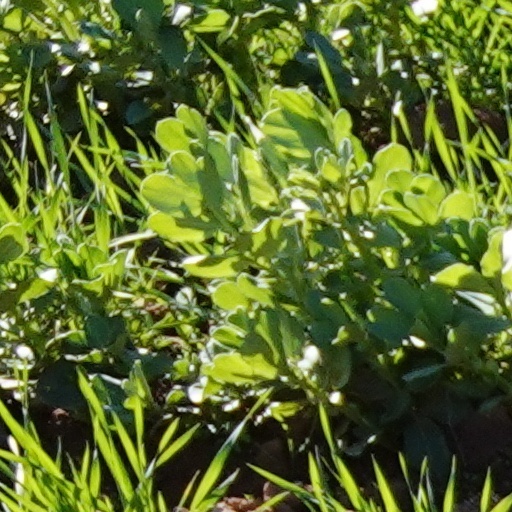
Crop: wheat